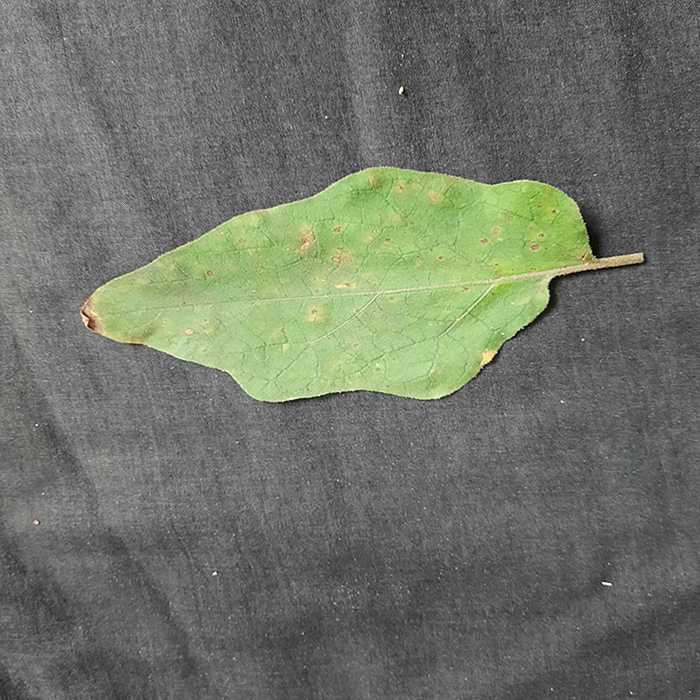
Plant: Eggplant
Label: Eggplant Cercopora leaf spot